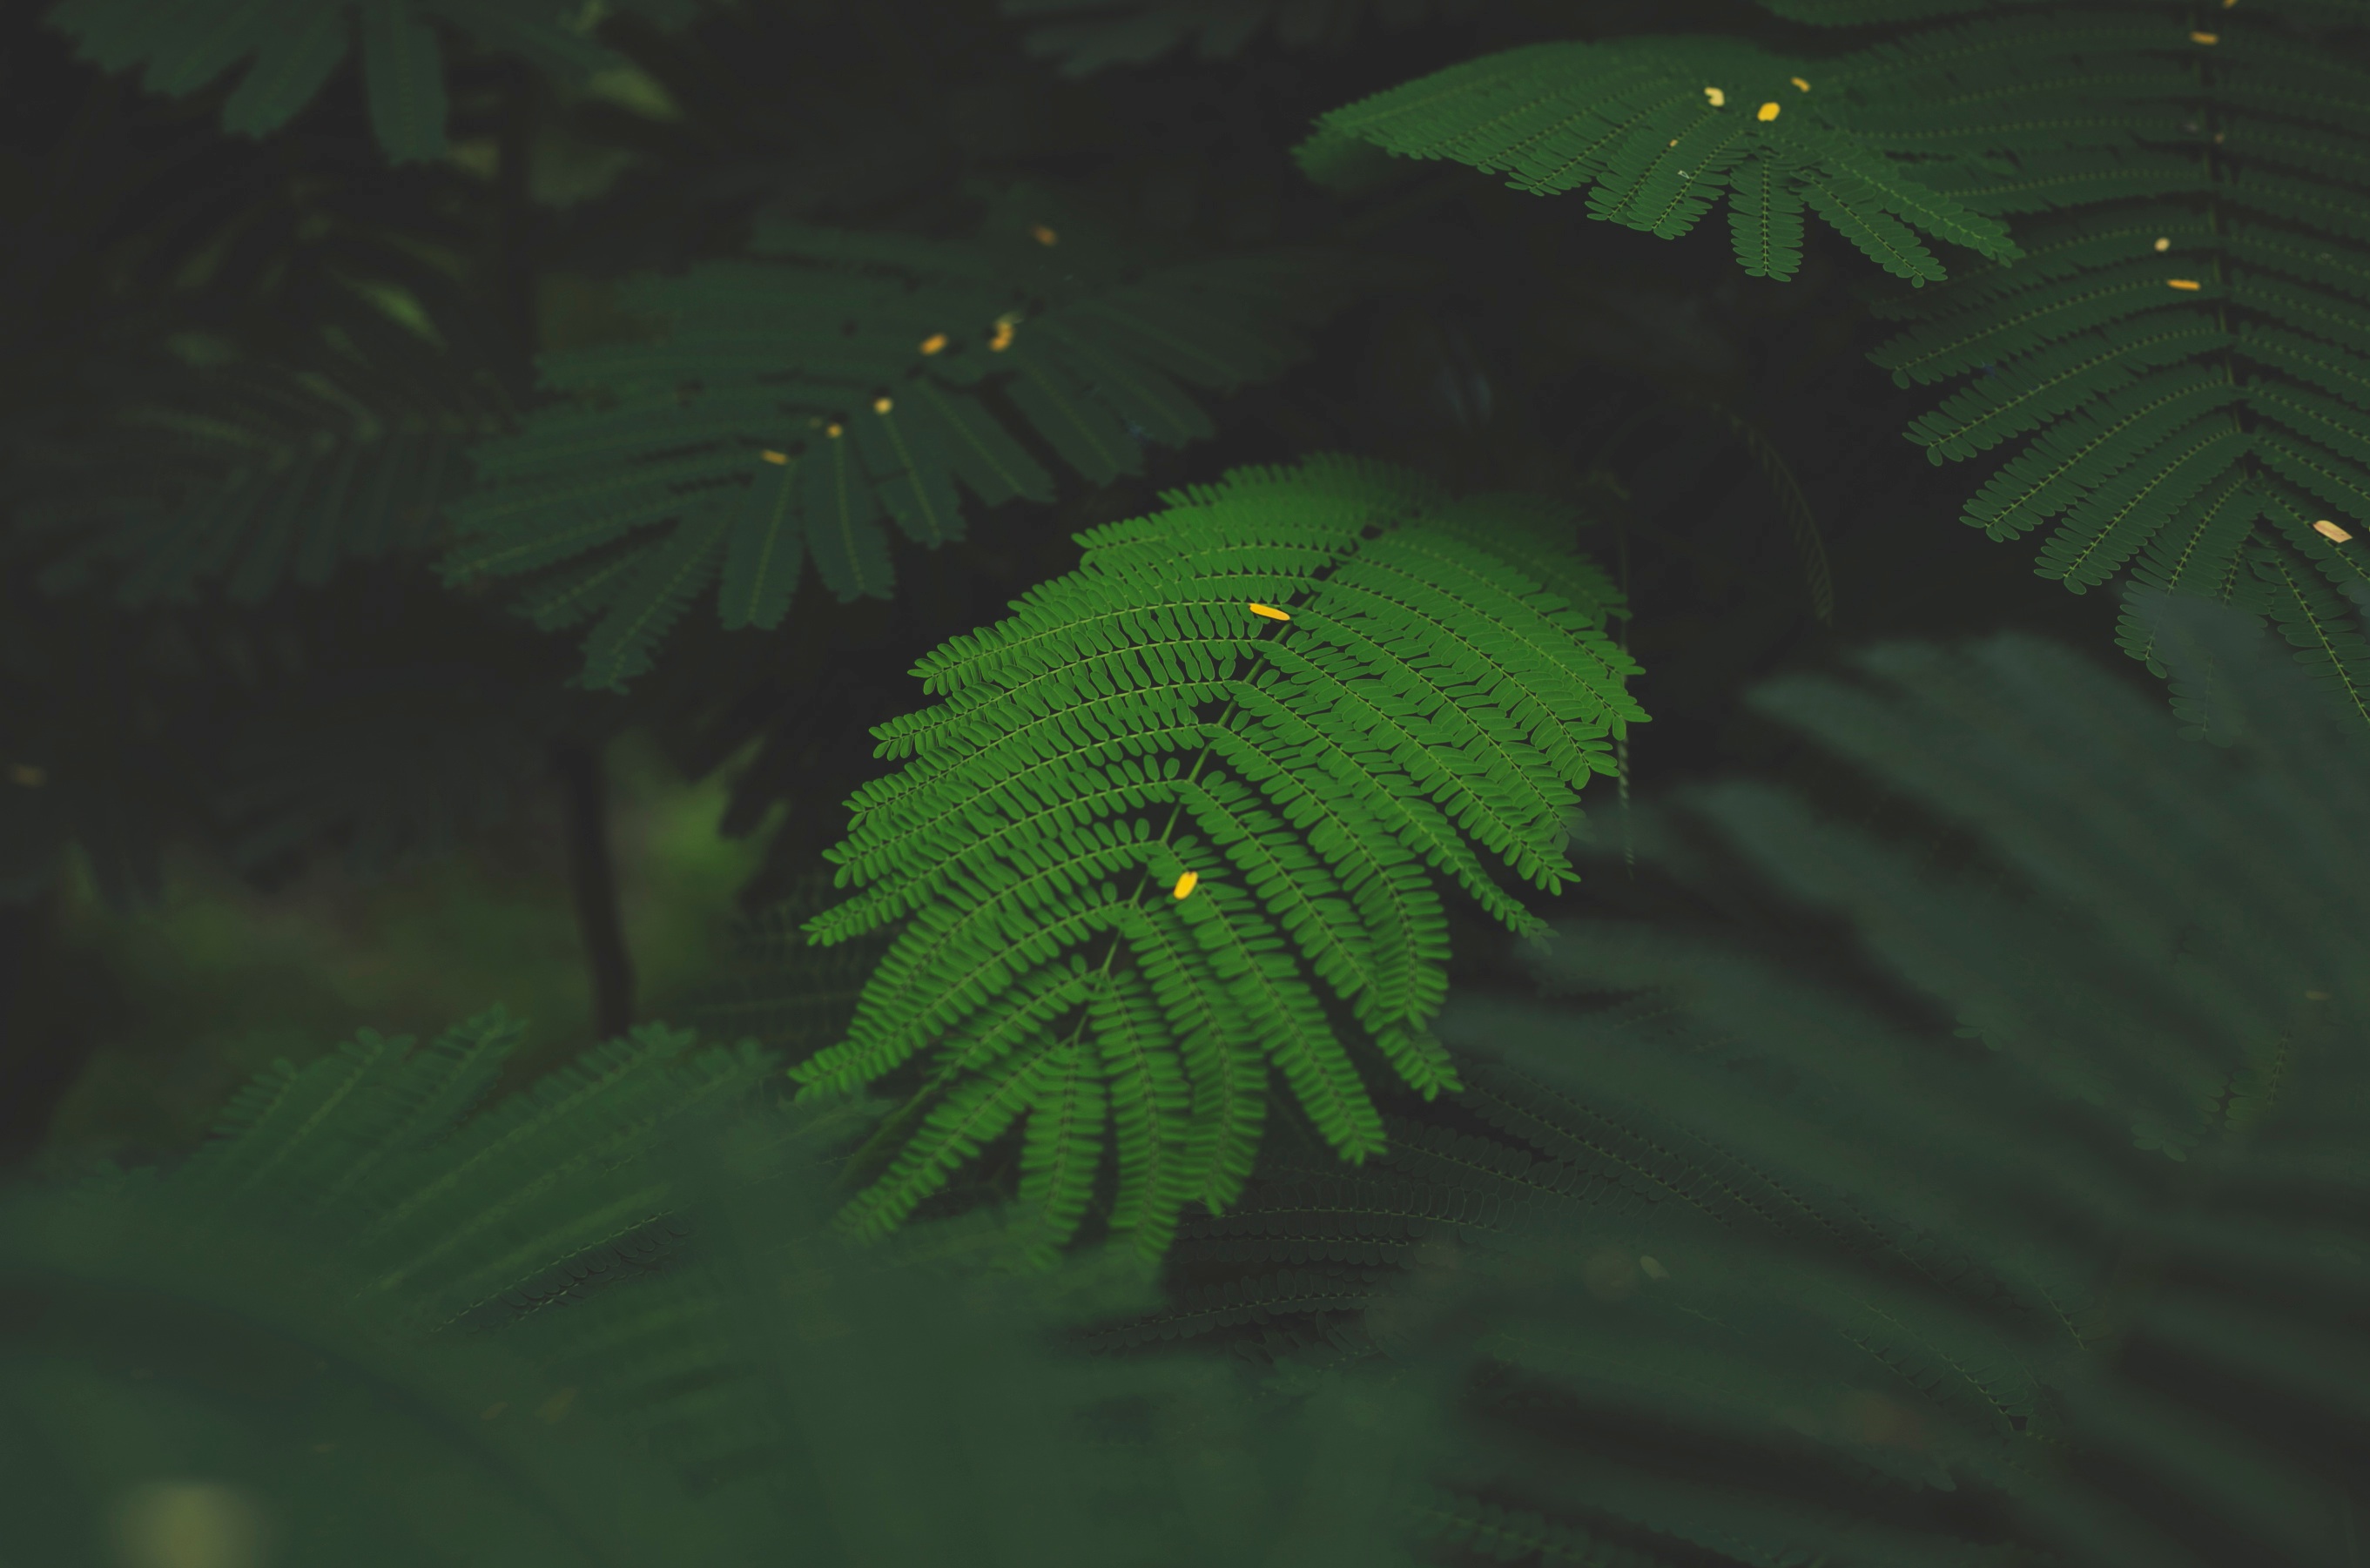
tree, nature, forest, branch, plant, leaf, flower, green, jungle, botany, flora, fauna, fern, vegetation, rainforest, habitat, tropics, ecosystem, macro photography, natural environment, plant stem, ferns and horsetails